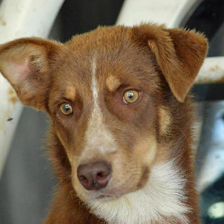
Label: animals